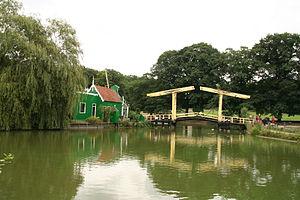
L’écomusée des Pays-Bas est un musée néerlandais de plein air situé à Arnhem. Il offre un aperçu des conditions de vie aux Pays-Bas sur les 350 dernières années.